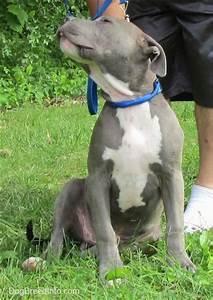
dog